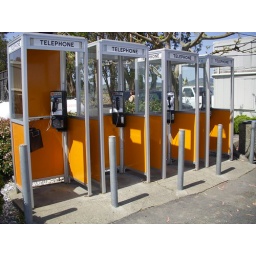
We found these cool old orange phone booths next to a deli in Sonoma.